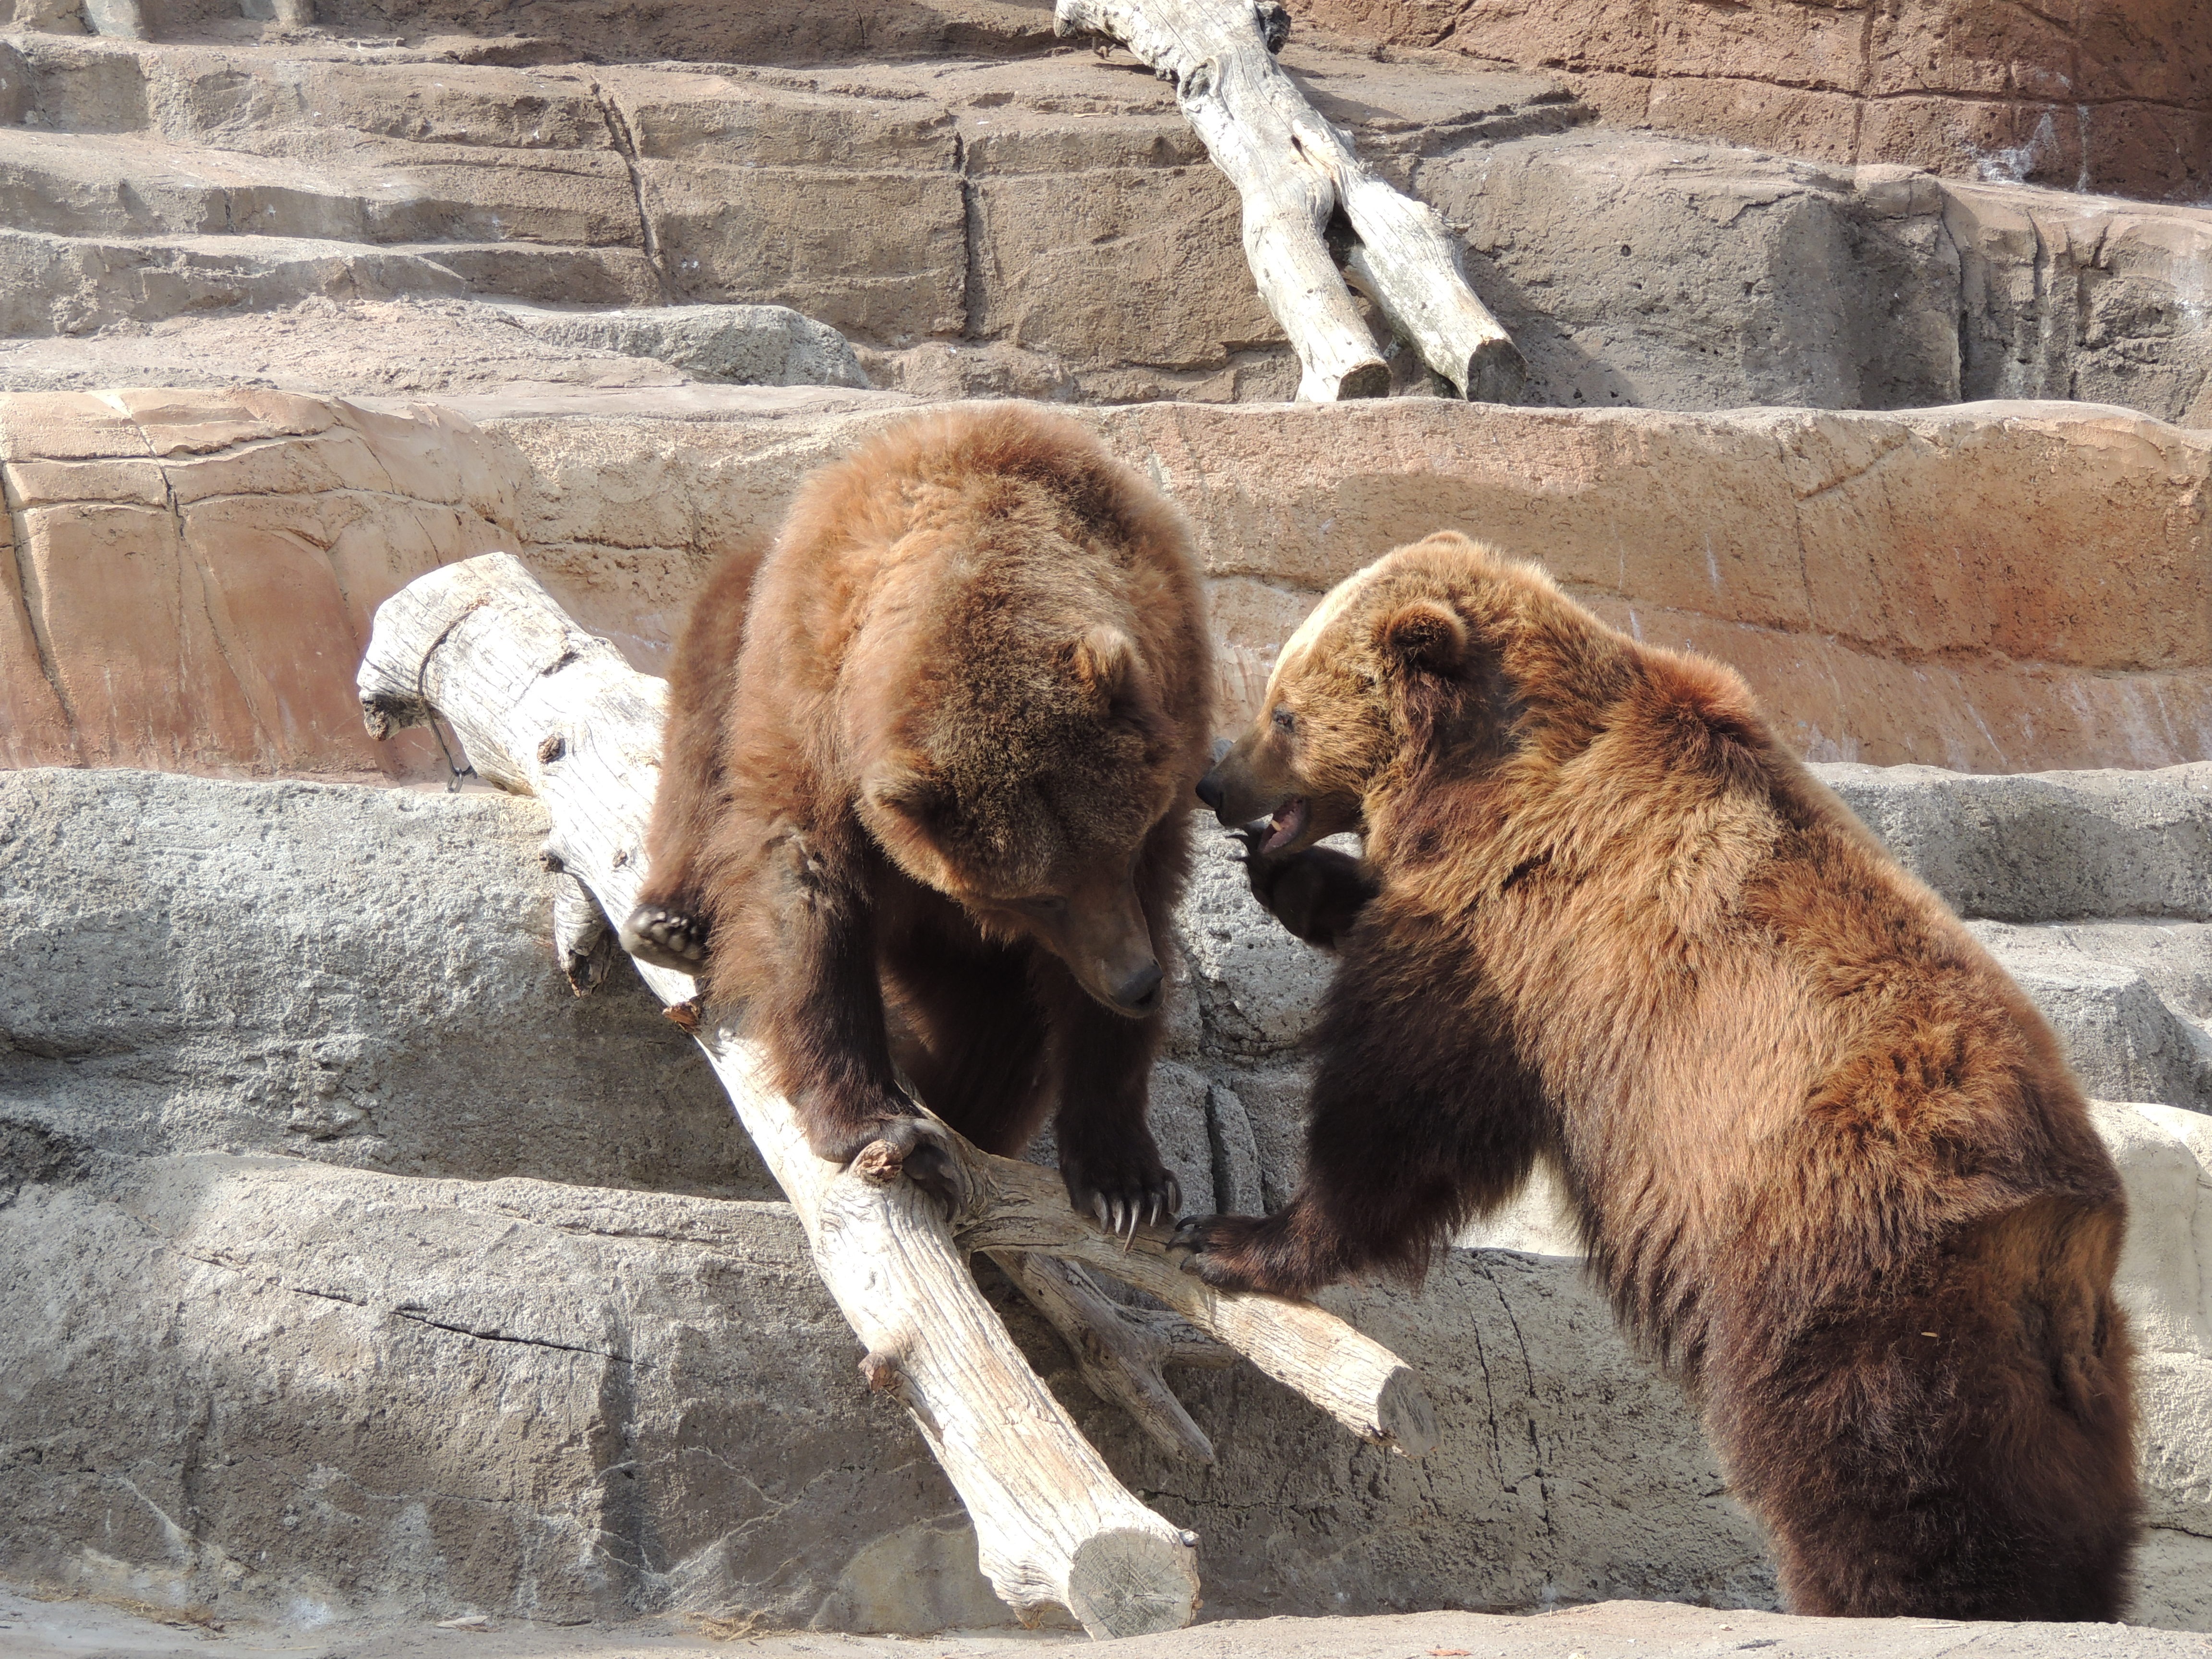
animal, bear, wildlife, wild, zoo, mammal, fauna, brown bear, outdoors, animals, vertebrate, grizzly bear, dog breed group, alaskan brown bear